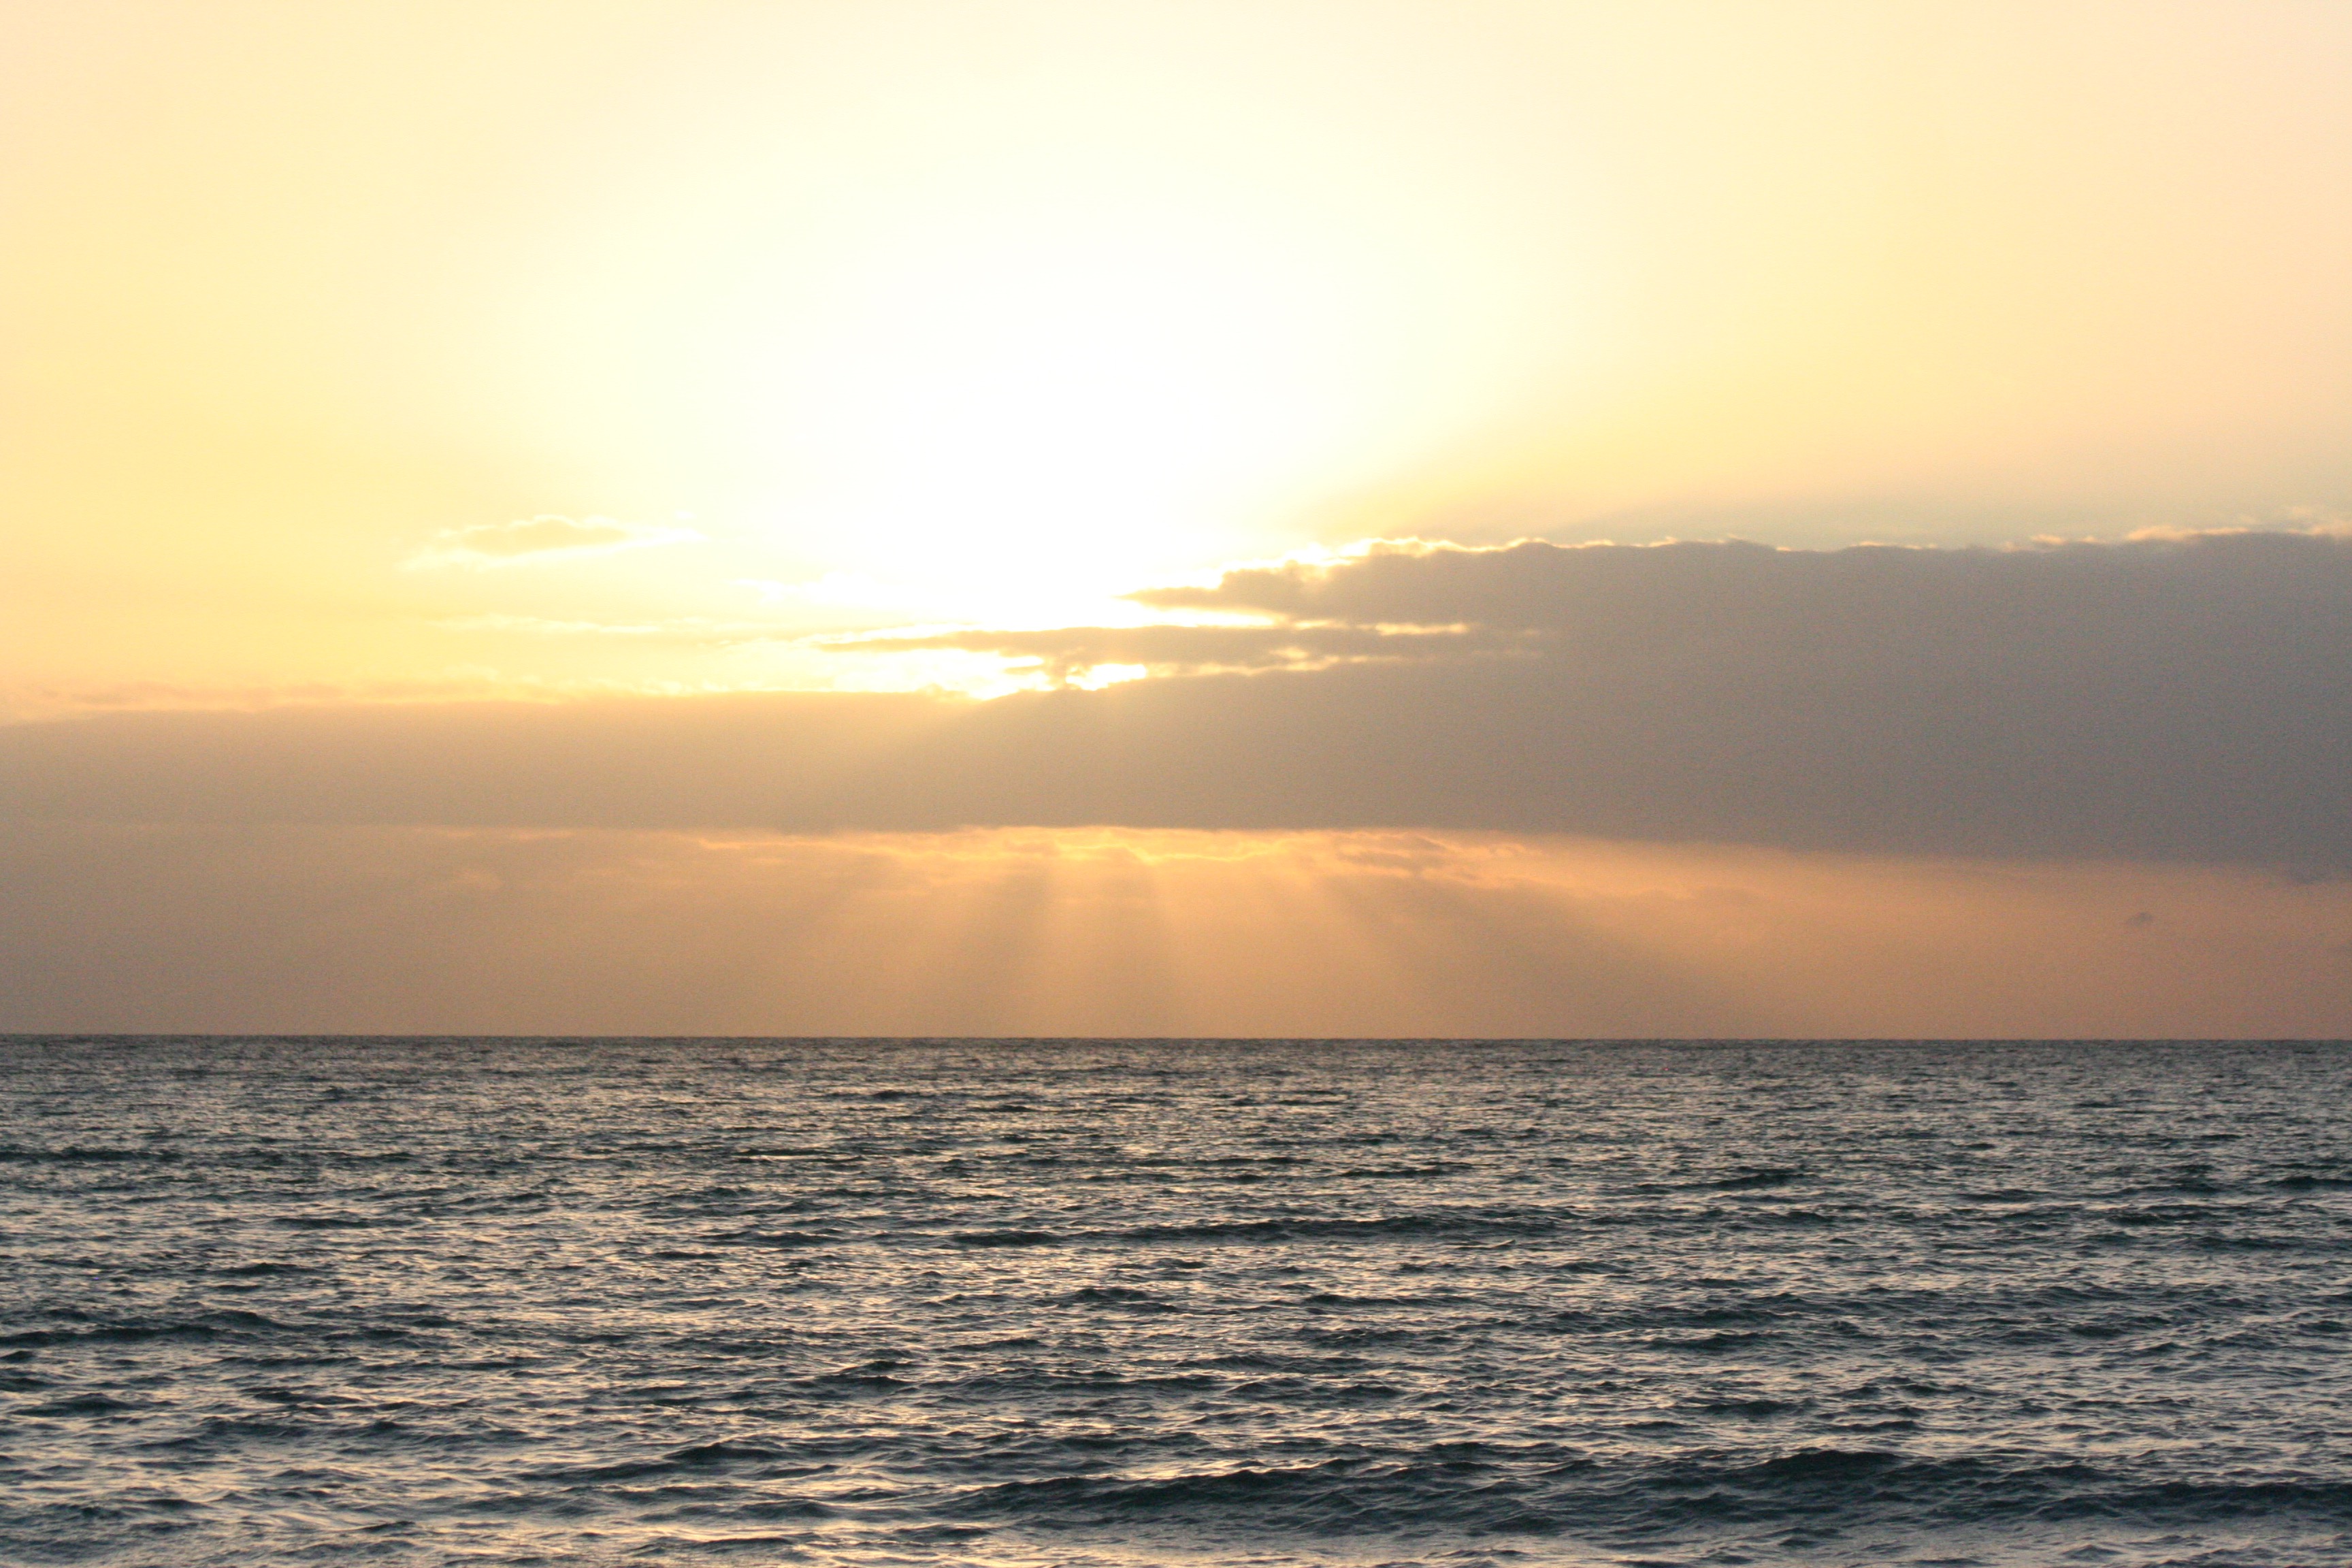
beach, sea, horizon, sky, ocean, calm, sunset, sun, sunrise, cloud, water, shore, morning, sunlight, wave, wind wave, afterglow, evening, dawn, coast